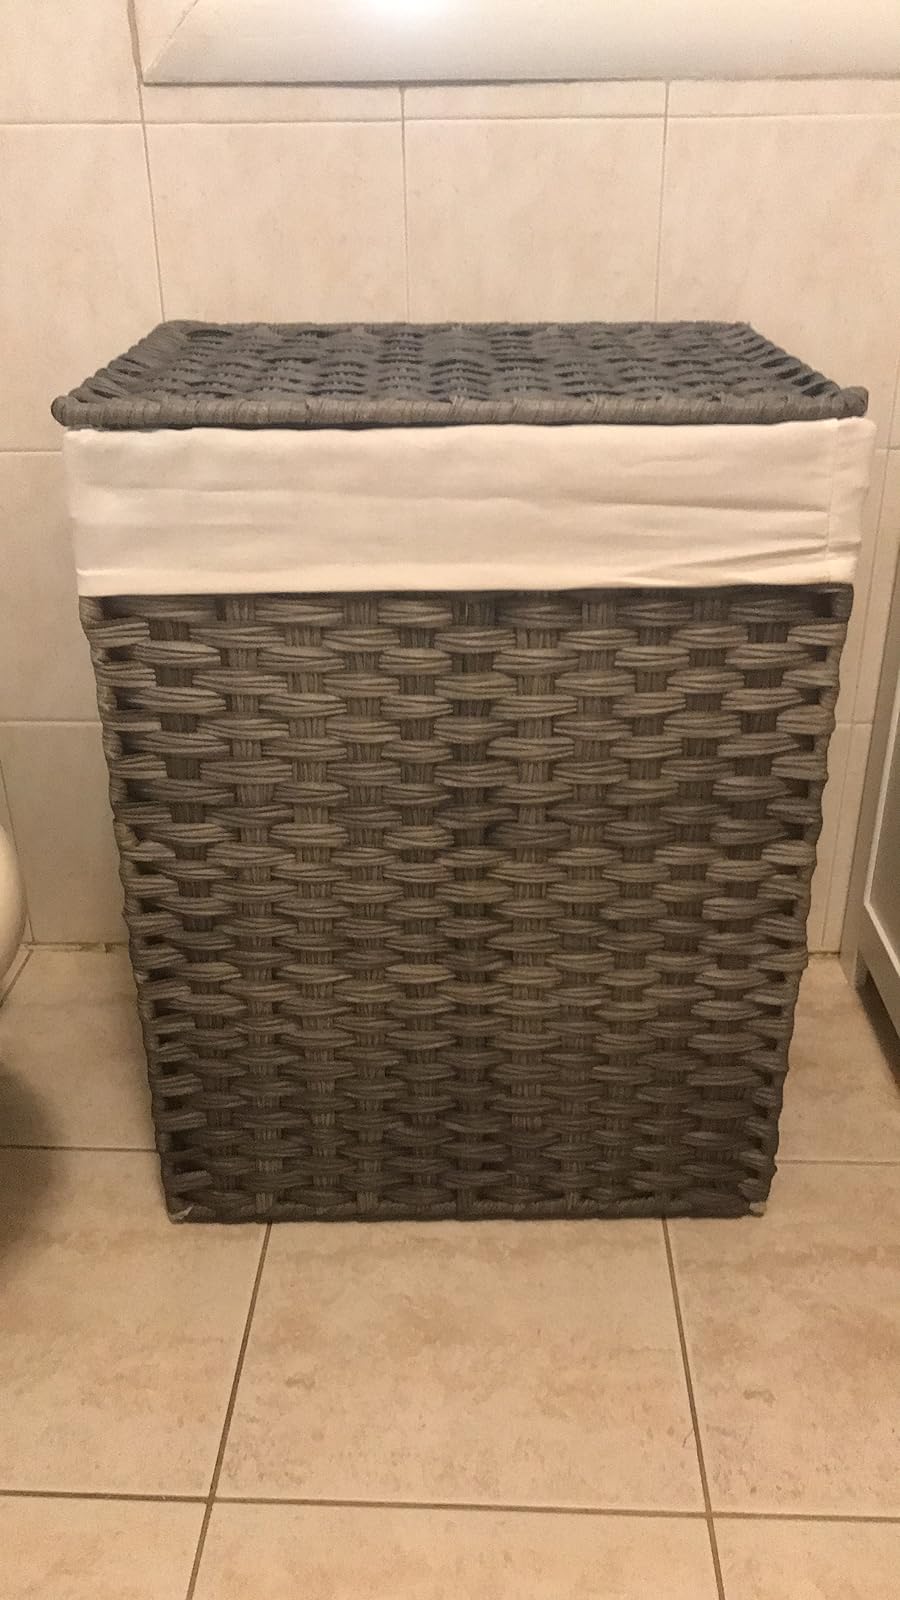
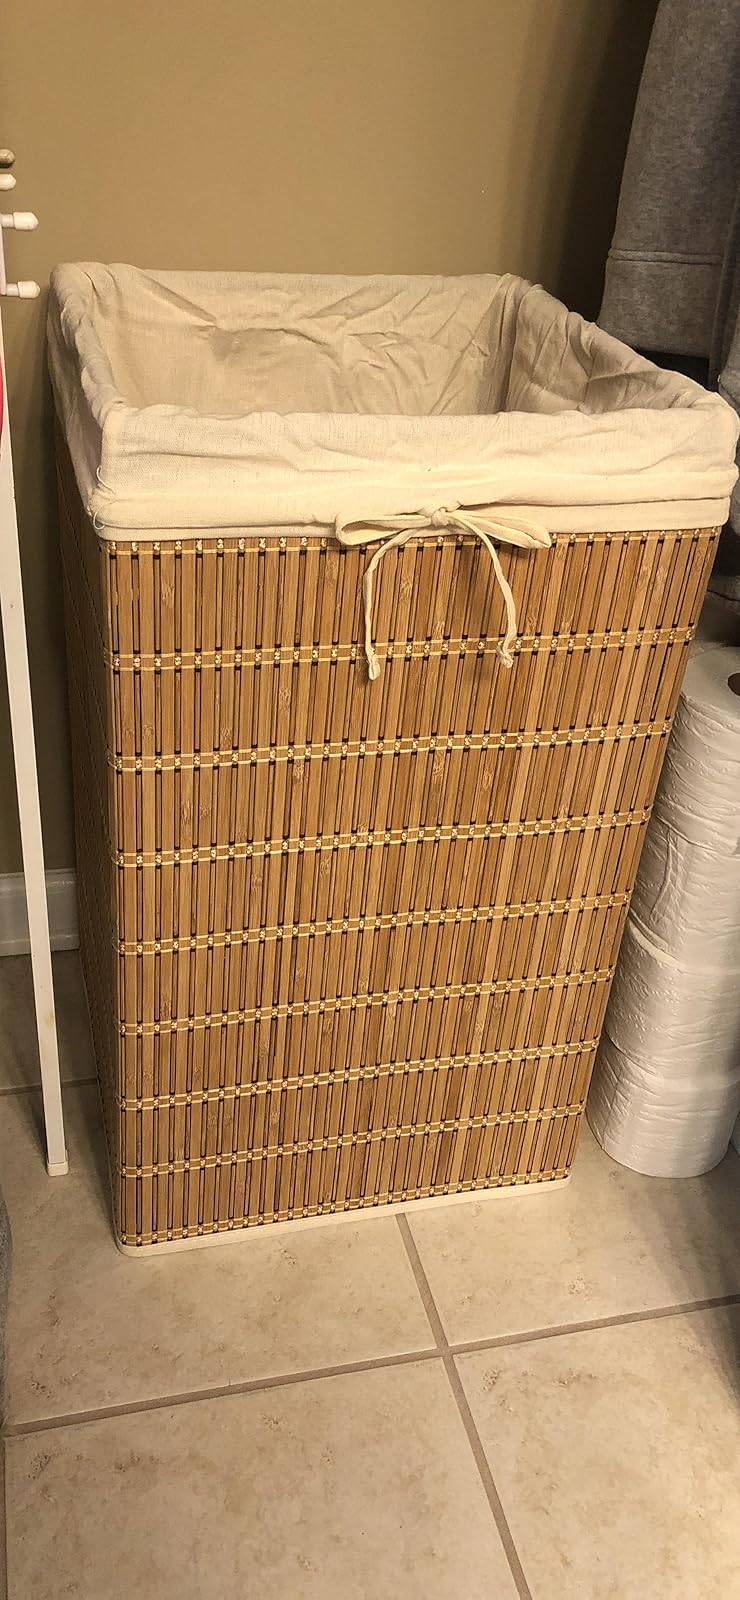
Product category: items_hamper
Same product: no